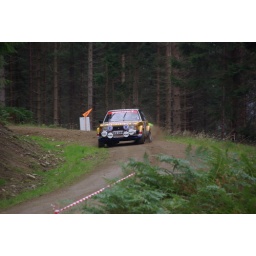
stage 3 of the colin mcrae forest stages, on drummond hill near lochtay